Andreas Wolff

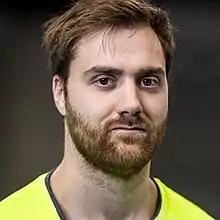
Wolff in 2018

Andreas Wolff (born 3 March 1991) is a German handball player for THW Kiel and the German national team.